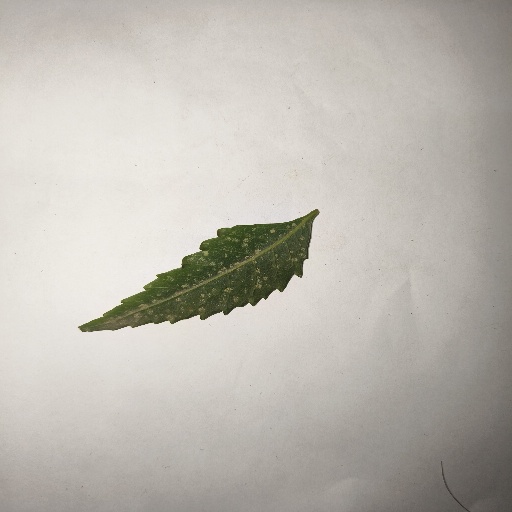
Species: Neem
Leaf condition: Powdery Mildew